Warszawa Główna railway station

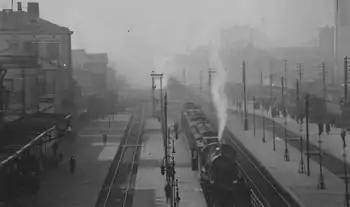
Platforms of the Warszawa Główna railway station in 1925 (originally the Vienna railway station until 1919)

Warsaw Main Station was the name of two different railway stations in Warsaw, Poland, both now defunct.